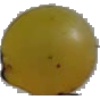
Label: Grape White 3